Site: brandenburg
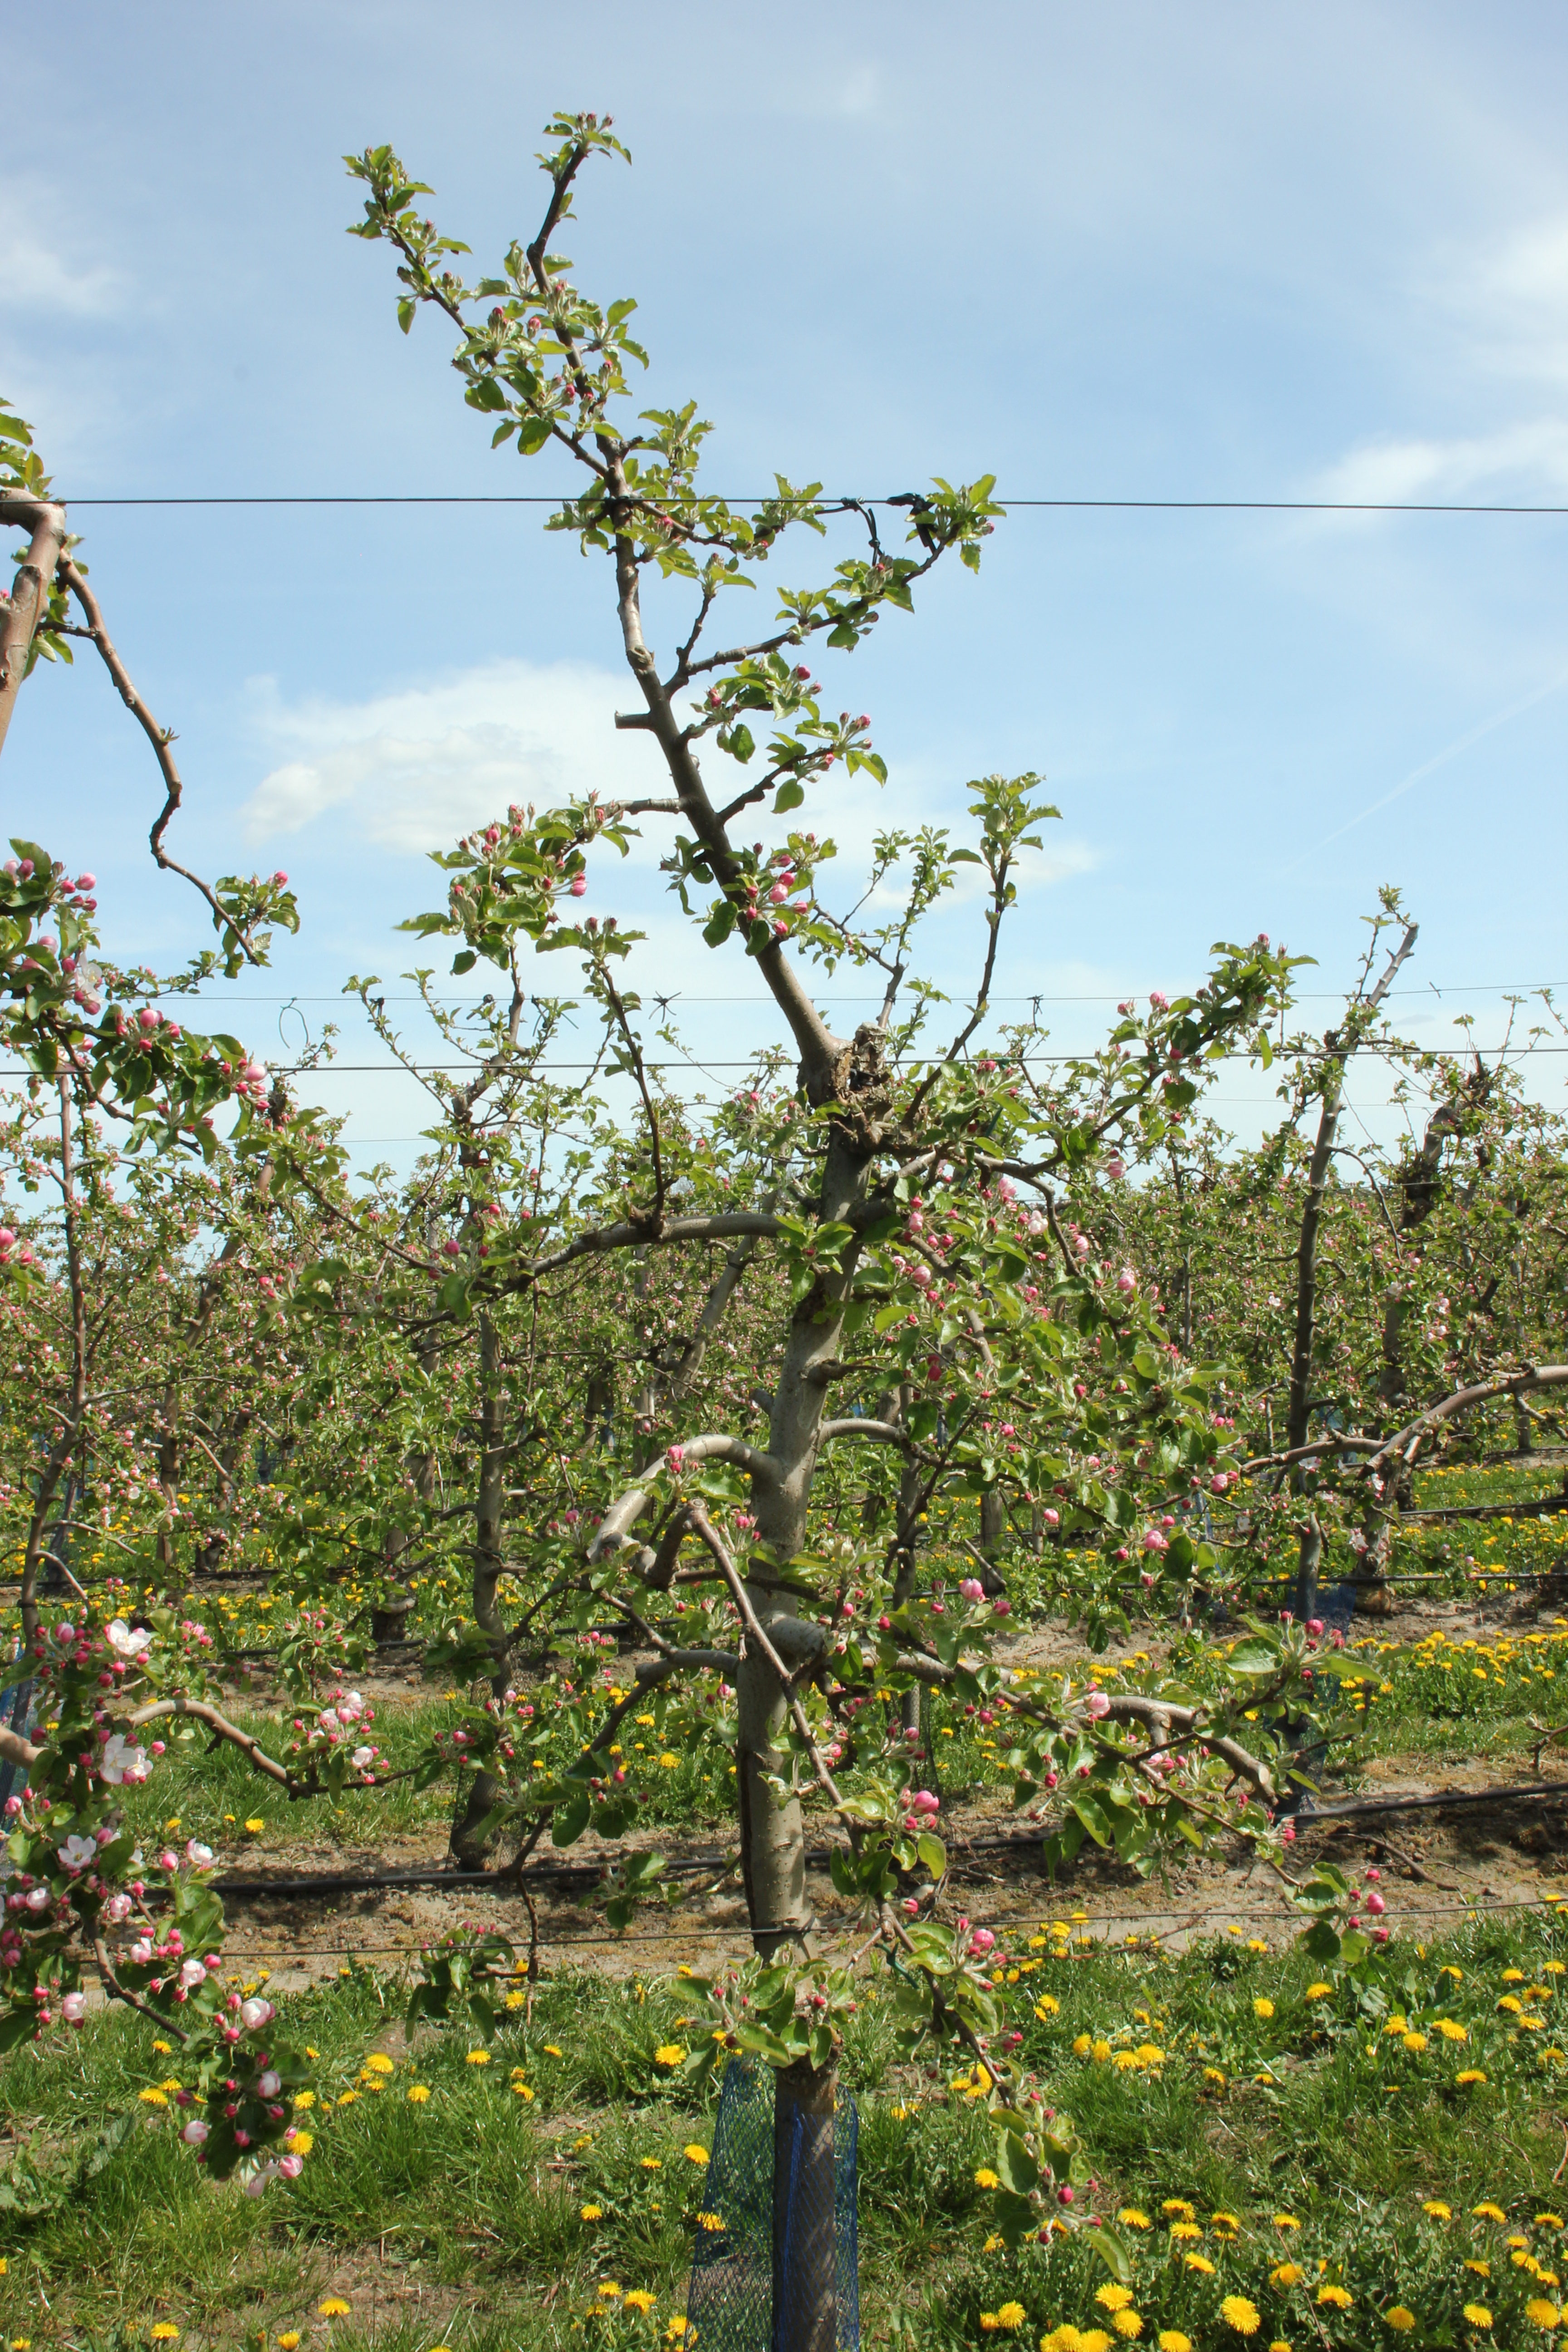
Growth stage (BBCH 57): Inflorescence emergence